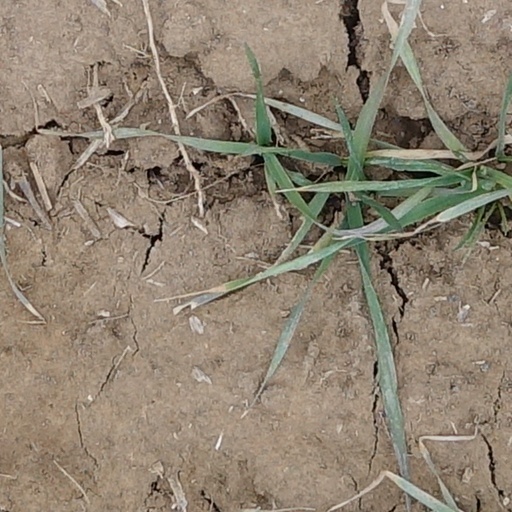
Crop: wheat